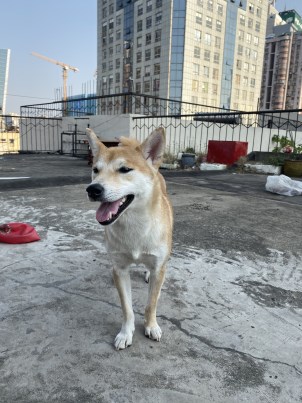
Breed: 1043-n000001-Shiba_Dog